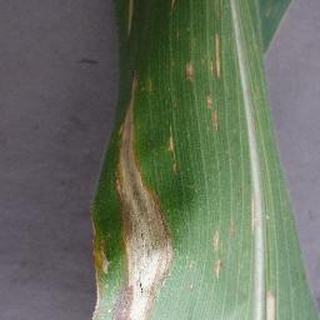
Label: corn_northern_leaf_blight